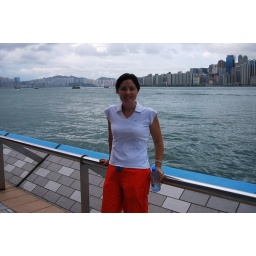
Me in obnoxious orange pants